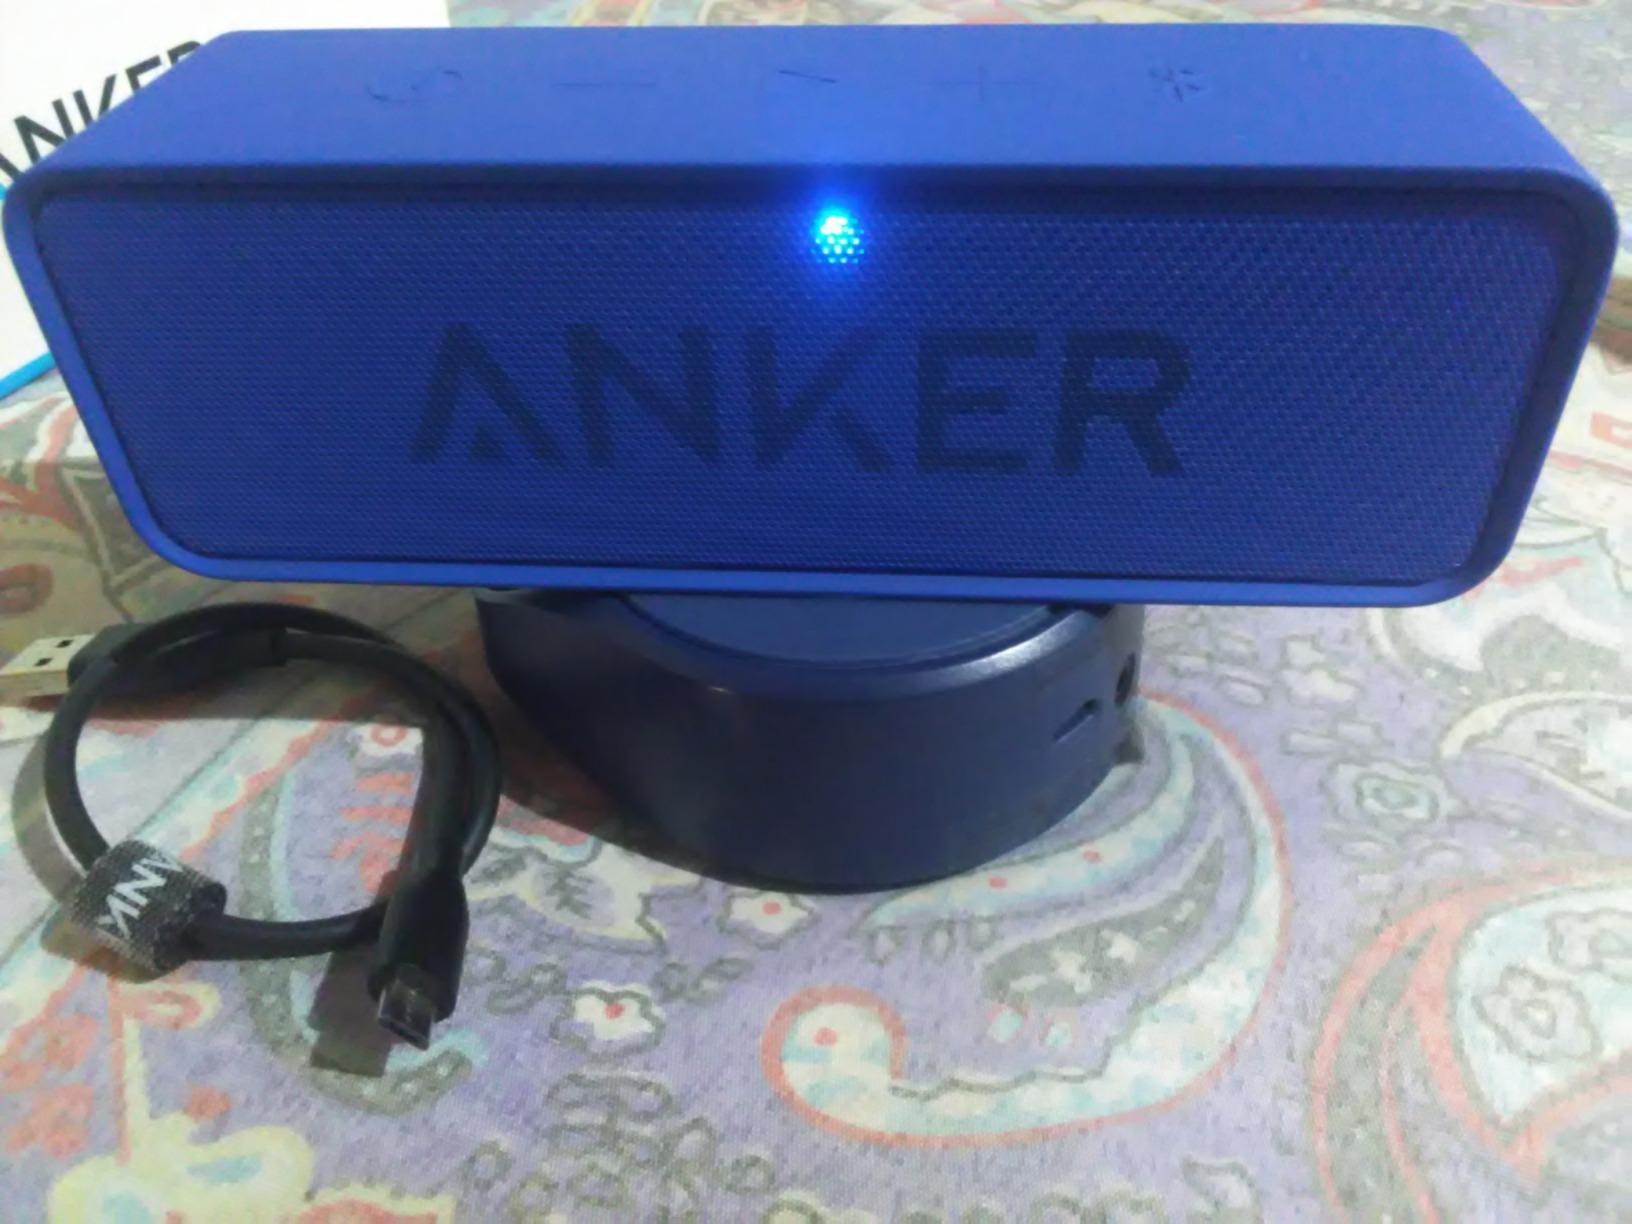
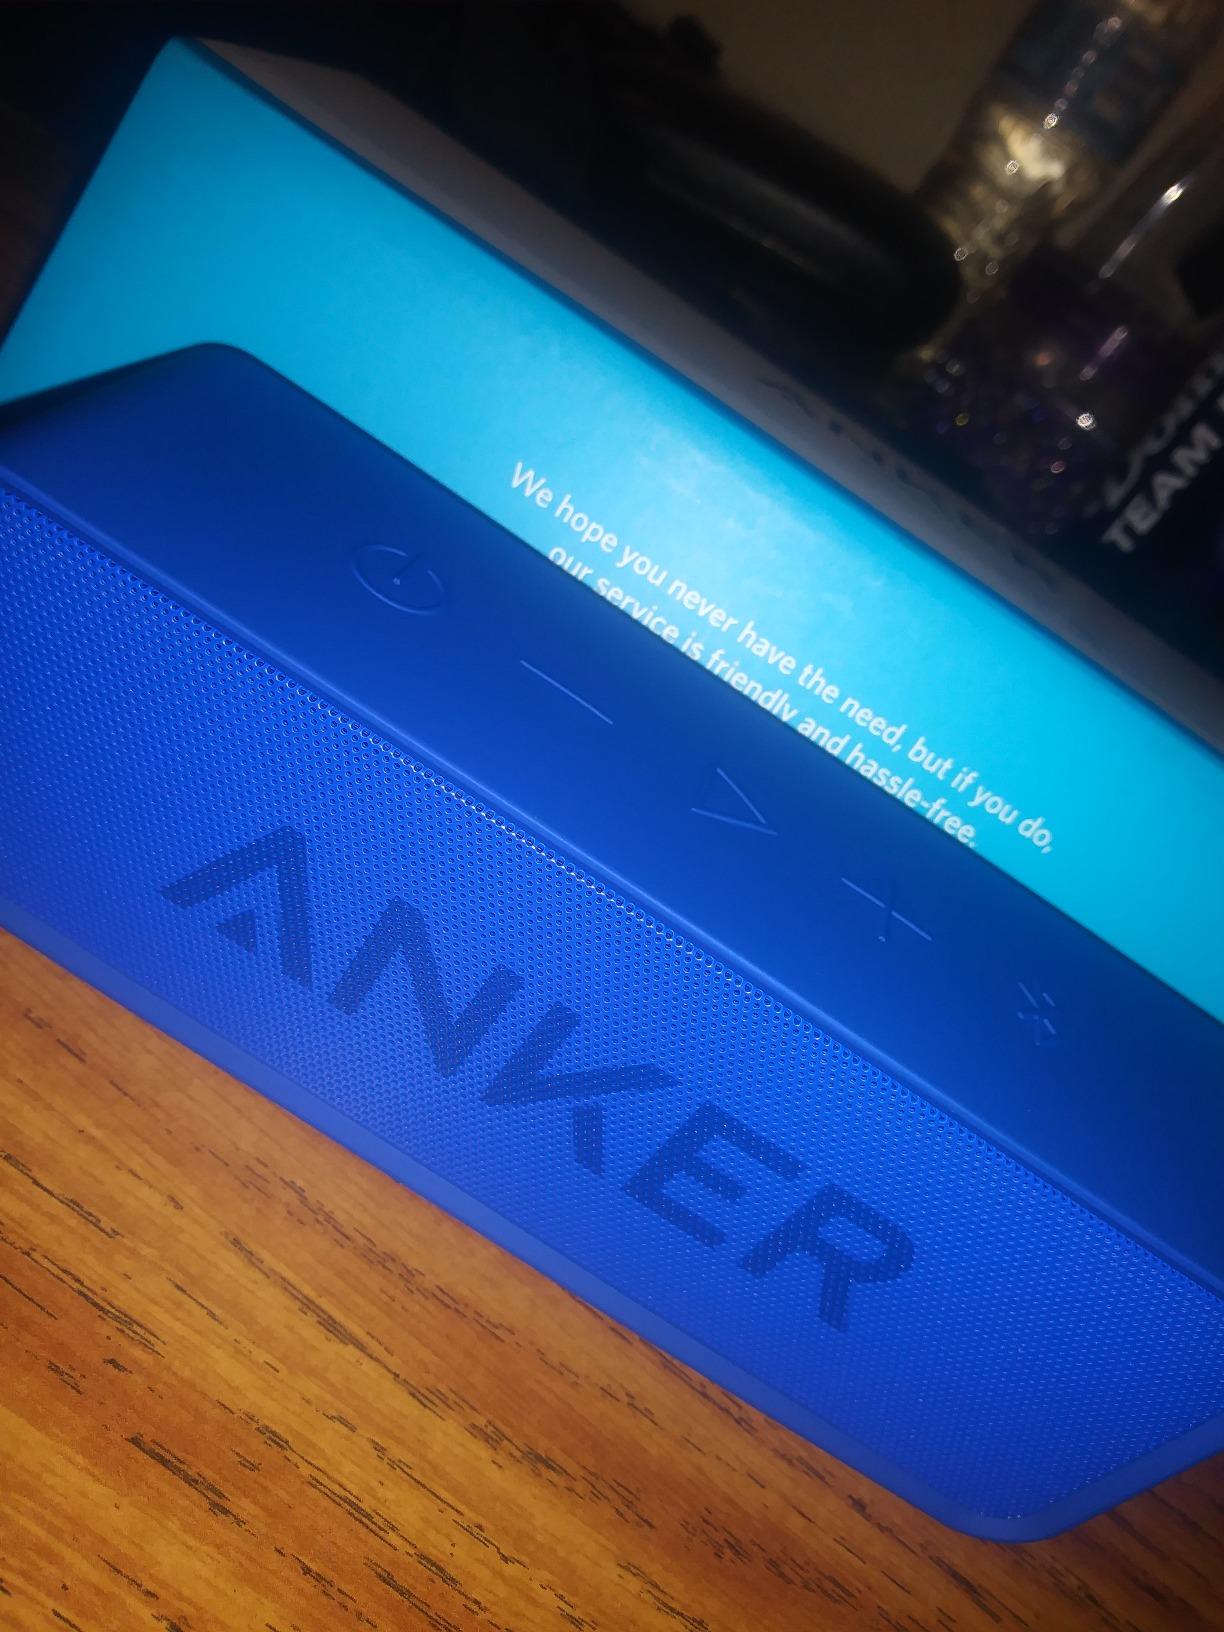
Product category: speaker
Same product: yes